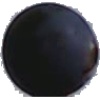
Label: Grape Blue 1